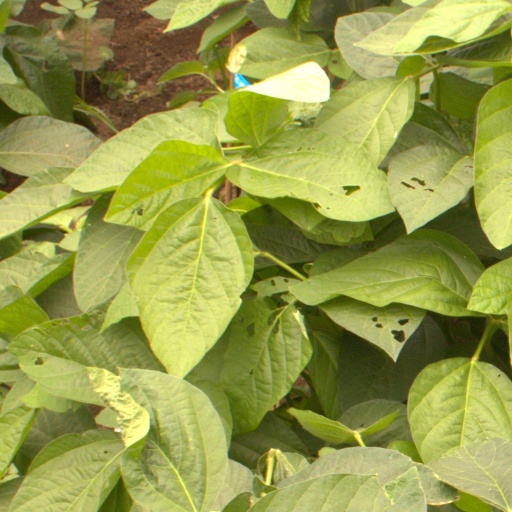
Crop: soybean